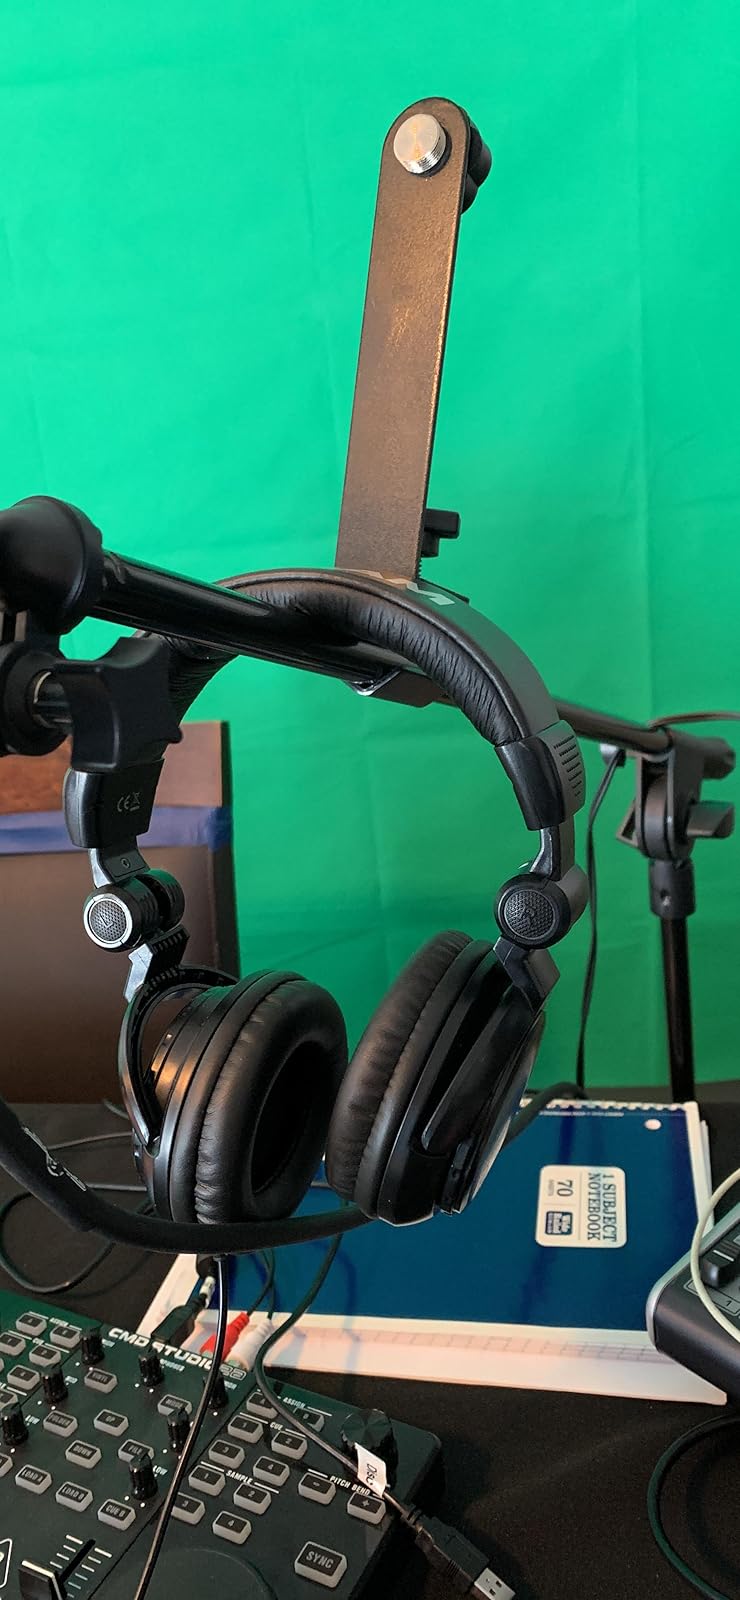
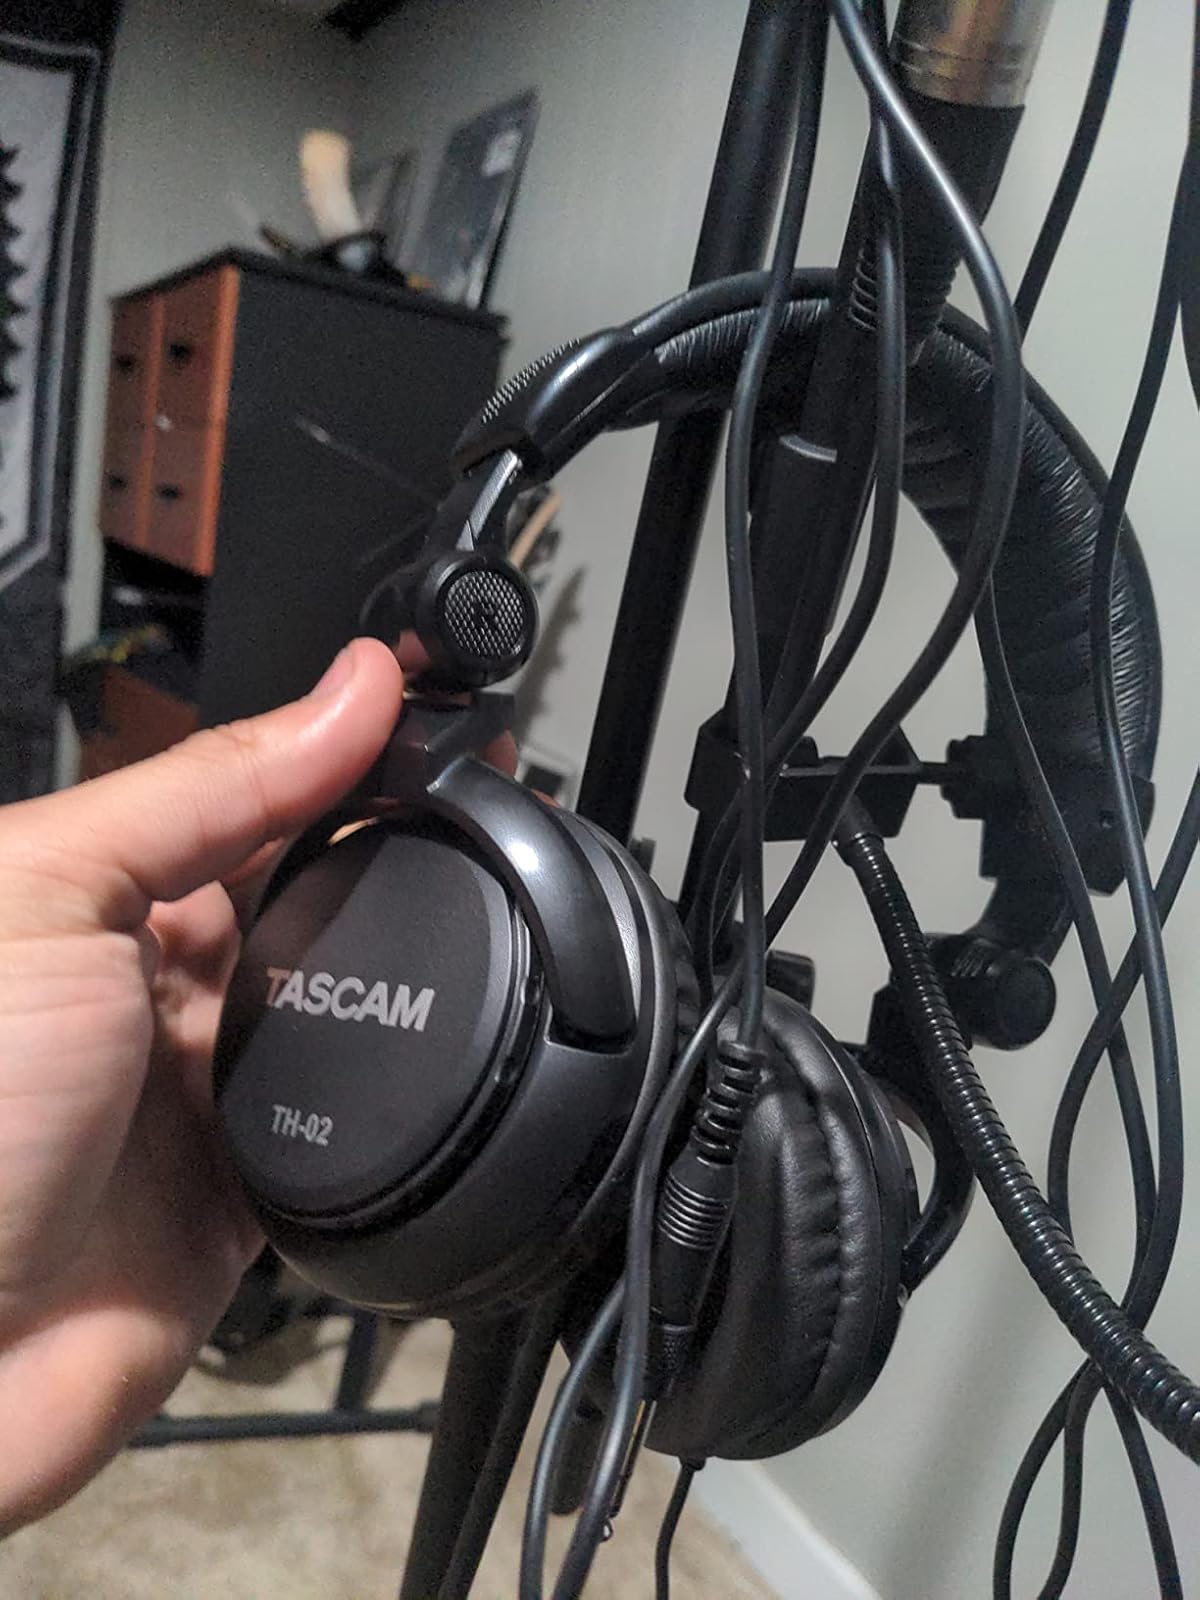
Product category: headphones
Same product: yes